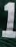
Number: 1